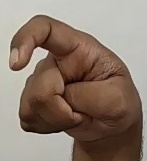
ASL sign: X